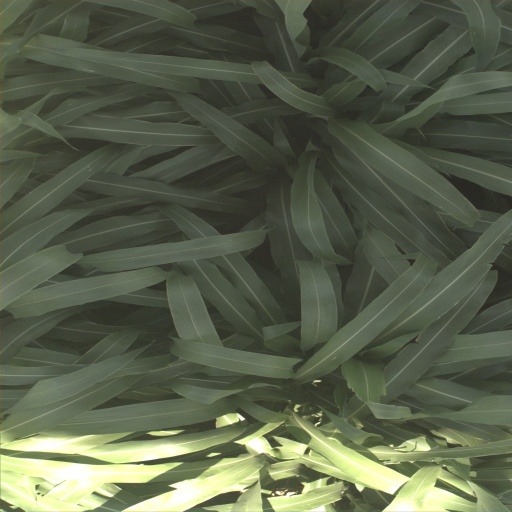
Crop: sorghum